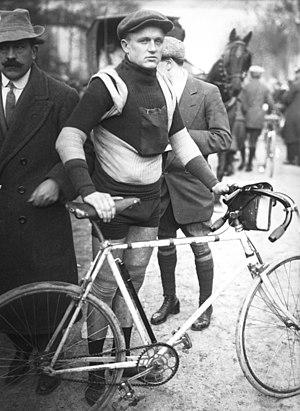
Omer Verschoore est un coureur cycliste belge, né le 2 décembre 1888 à Moorslede et mort le 6 juin 1932 à Paris. Il fut professionnel de 1911 à 1914.